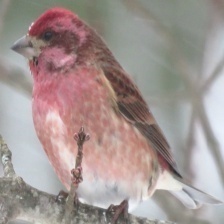
Species: PURPLE FINCH
Scientific name: HAEMORHOUS PURPUREUS
ImageNet parent category: house_finch